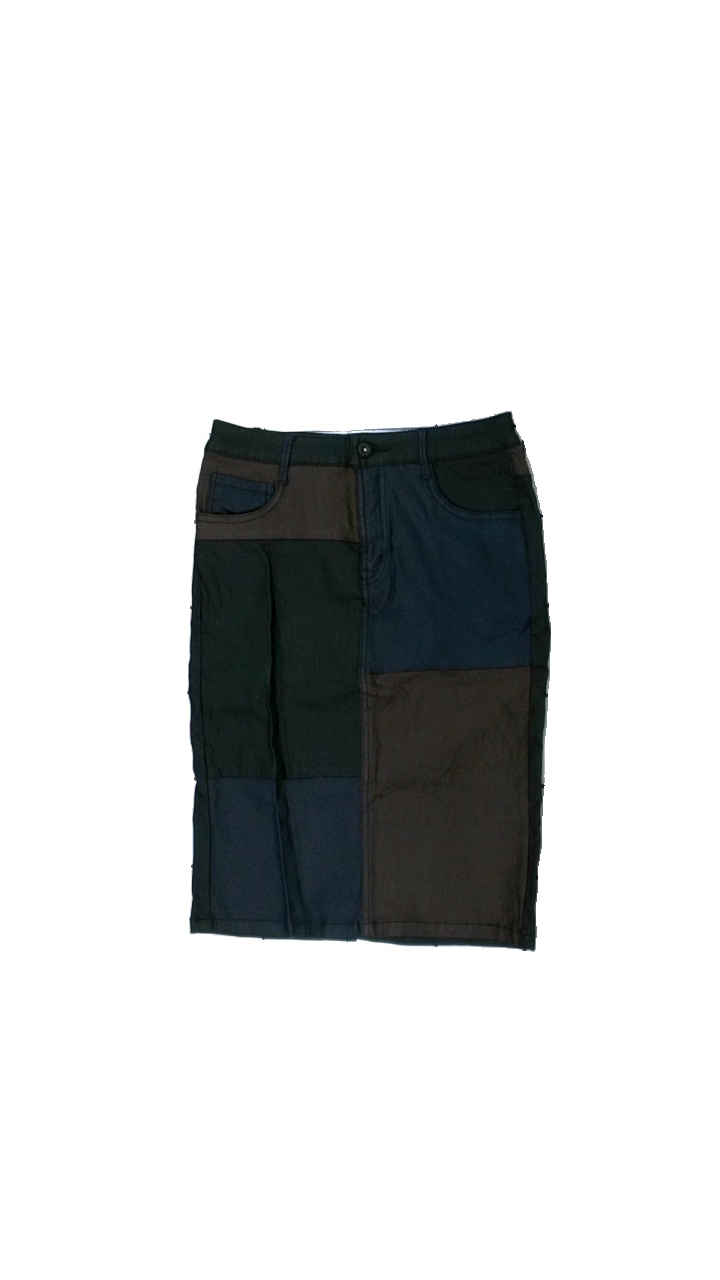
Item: Skirt (Ladies)
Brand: Cream
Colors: Black, Brown, Blue, Multicolor
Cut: Regular
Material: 56% nylon, 44% viscose
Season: All
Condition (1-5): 4
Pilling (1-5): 3
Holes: Minor
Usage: Export
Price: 50-100